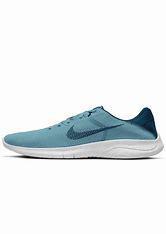
Brand: Nike
Model: Flex Experience Run 11 Next Nature